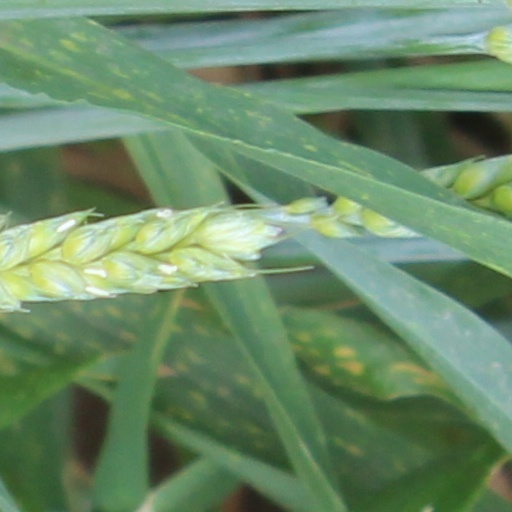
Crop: wheat